Vaughn Street Park

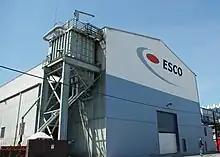
Building on the ballpark site

The stadium also became, however briefly, the home of the Portland Rosebuds, a team owned by Olympic gold medalist The Rosebuds were part of the West Coast Baseball Association, a Negro league headed by Abe Saperstein, the owner of the Harlem Globetrotters; the league was disbanded after only two months.